Steppe eagle

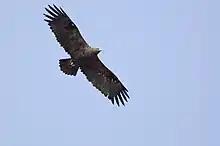
Adult steppe eagle in flight, Aravalli Biodiversity Park, Gurgaon

The steppe eagle is large and impressive raptor and quite a large eagle. However, as a member of the genus "Aquila", it is fairly medium-sized. Females can range to 15% larger with greater dimorphism by weight, which is more pronouncedly dimorphic than by linear dimensions. Total length can range from in fully-grown steppe eagles. Wingspan in full grown eagles of this species is very variable, with the smallest steppe eagles spanning as little as while the largest ones can reportedly span up to . Although some sources list the maximum wingspan as only , the maximum wing dimensions were apparently confirmed for the most massive steppe eagles (i.e. from Altai). Body mass, like wingspan, as reported is also fairly variable. Steppe eagles weighed for a Russia handbook were found to scale from in males while in females weights reported to range from . Elsewhere, the minimum full-grown weights for smaller western eagles (formerly subspecies "A. n. orientalis") were for the smallest males while the heaviest females were found to have attained a weight around , while weights in the eastern part of the breeding range are around 20% heavier. In one sample of steppe eagles of possibly varied origins, males weighed a mean of and females a mean of . Wintering eagles of the species in southern Africa weighed a mean of in a sample of four. In Saudi Arabia, 21 steppe eagles at one study site weighed a mean of while 27 eagles at another study site there weighed a mean of . Unpublished weights from Israel were much lower at a reported mean of , as in other raptors during passage migration in Israel, weight loss may be significant relative to the other seasons. Steppe eagles diagnosed as from the smaller-bodied, western part of the breeding range weighed a mean of in 13 males and a mean of just under in a sample of 18 females while the mean weight of larger, eastern breeding bird was listed as in 2 males and in 2 females. The maximum cited weight for steppe eagle males in the wild is while that for females is . Among standard measurements, the wing chord can measure from in males and from in females. The tail may measure from in both sexes and the tarsus may be from in males and from in females, both fairly short for the size of the eagle (although its cousin fossil speciea, "A. nipaloides", was apparently even shorter legged). Wing chord length averaged and in males and females in a study, respectively. The huge gape of a steppe eagle is from wide, with an average of in males and females, respectively, while the gape length is , averaging in the two sexes. The hallux claw, the enlarged killing talon on the rear foot of essentially all accipitrids measures from , averaging , in males from , averaging , in females. As in the tawny eagle and imperial eagles, the talon size is modest, whereas most species in the golden eagle clade are markedly larger clawed relative to their size.